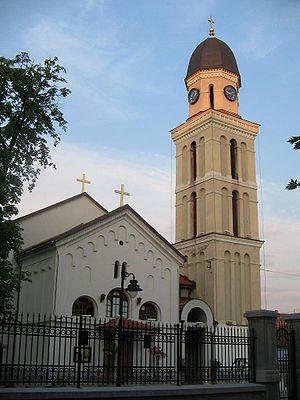
Les monuments culturels protégés constituent une catégorie de monuments de Serbie inscrits sur une liste de monuments bénéficiant de la protection de l'État. Il s'agit d'une troisième catégorie de monuments protégés classés, par leur importance, après les monuments culturels d'importance exceptionnelle et les monuments culturels de grande importance.
L'éparchie du Timok est une circonscription de l'Église orthodoxe serbe. Elle a son siège à Zaječar et, en 2016, elle a à sa tête l'évêque Ilarion.
La cathédrale de la Nativité-de-la-Mère-de-Dieu de Zaječar est une cathédrale orthodoxe serbe serbe située à Zaječar, dans le district de Zaječar en Serbie. Elle est inscrite sur la liste des monuments culturels protégés de la République de Serbie.